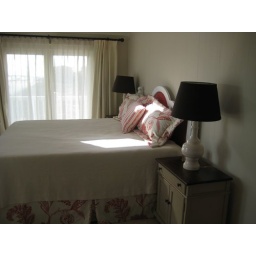
Paneled wall in Devine Paint provides texture; brown silk lampshades; custom bedding